Maxime Vachier-Lagrave

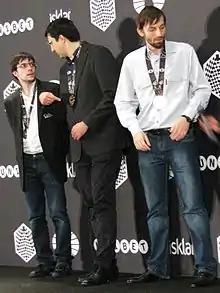
Vachier-Lagrave (left) chatting with Vladimir Kramnik at the World Blitz Chess Championship, 2015 in Berlin. (Alexander Grischuk is on the right).

Vachier-Lagrave played in the French team championship with the NAO Chess Club teams since 1997. Team results include: